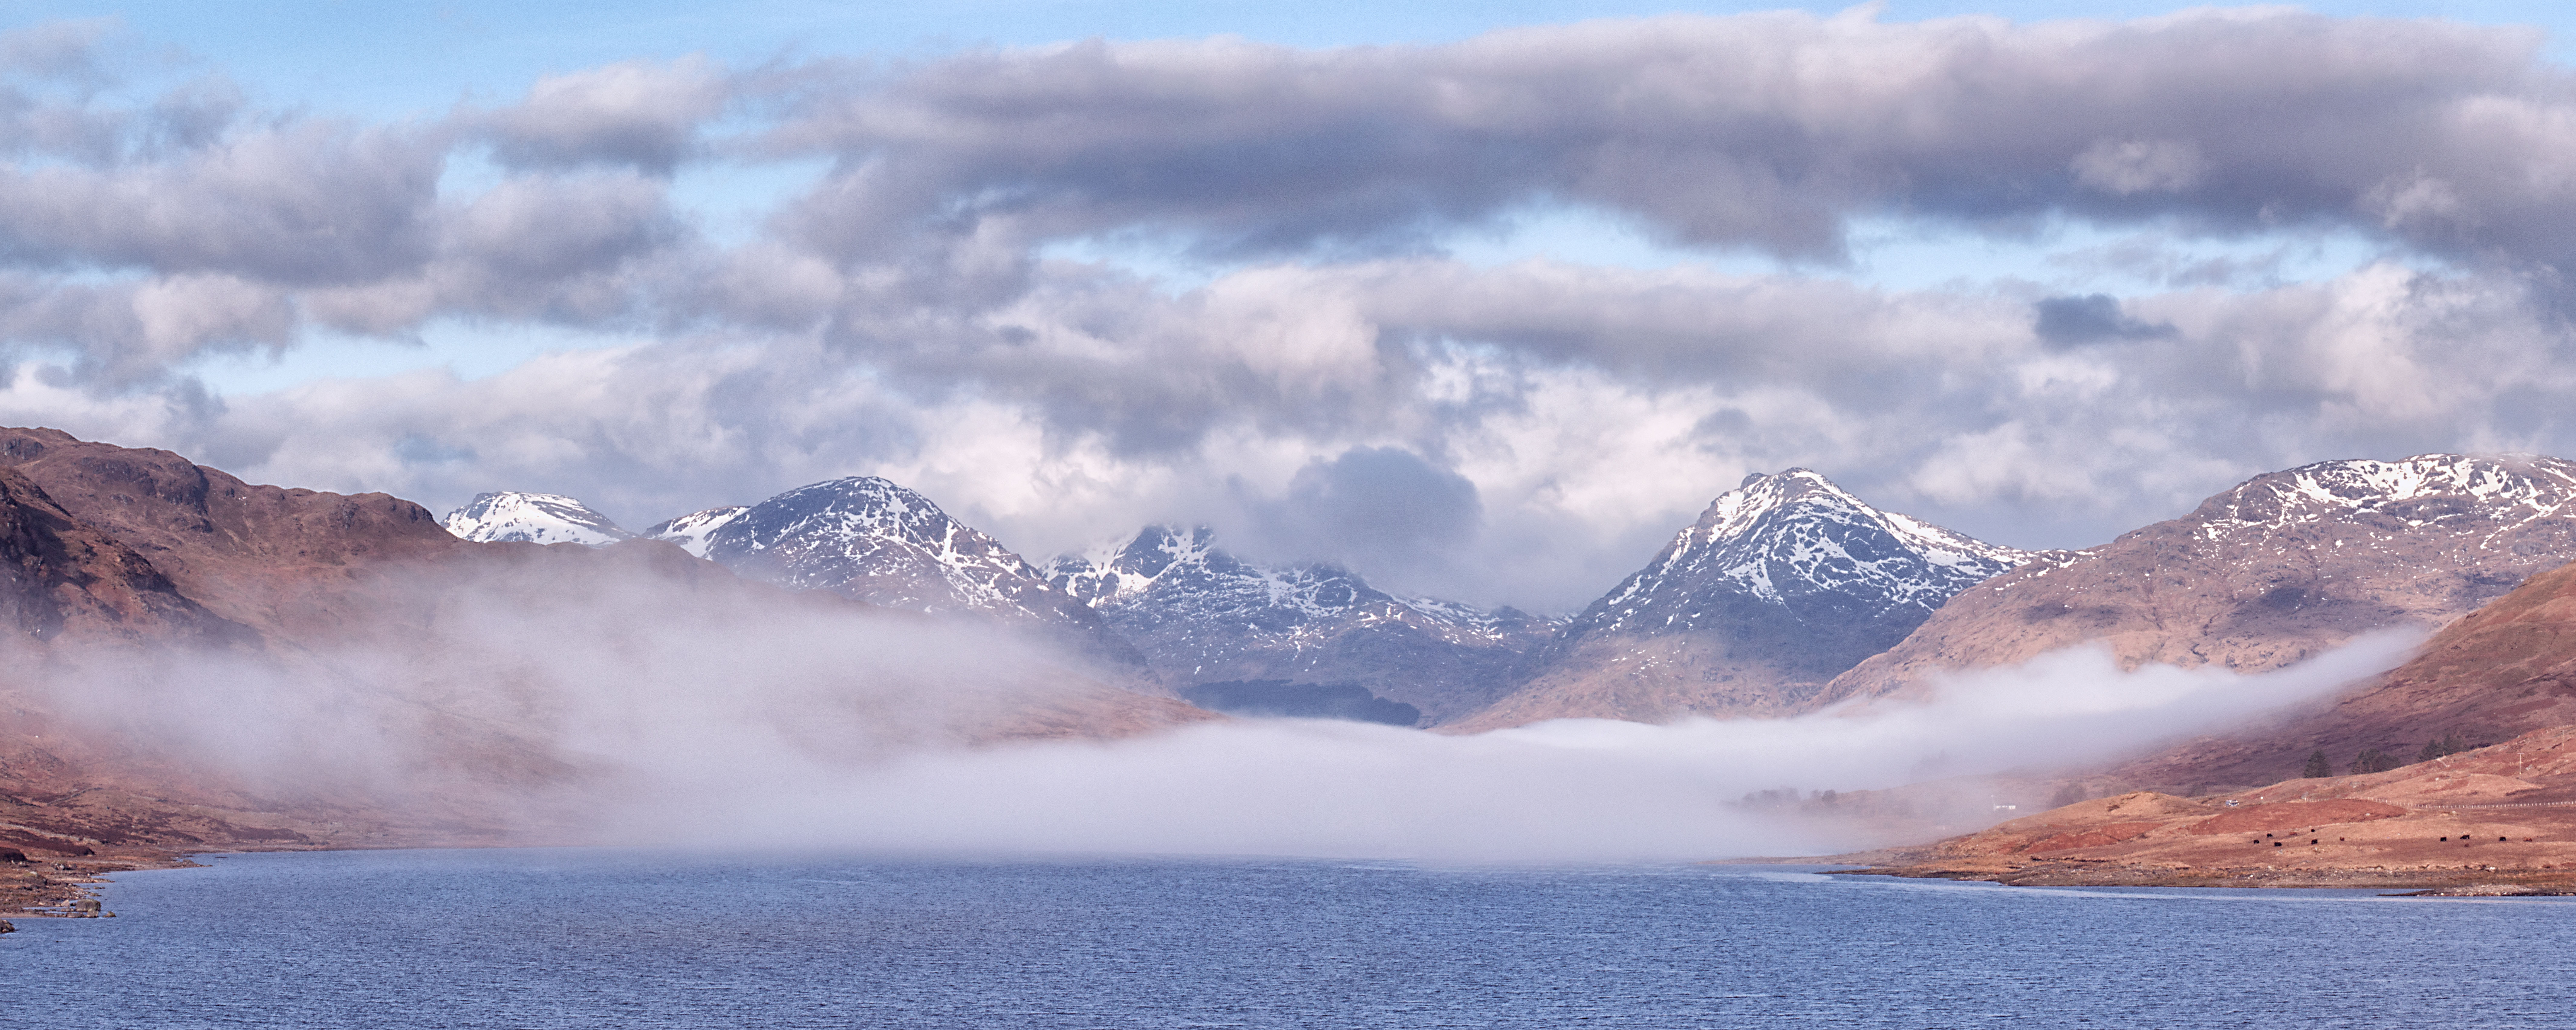
landscape, nature, wilderness, mountain, snow, winter, cloud, mist, morning, lake, mountain range, spring, glacier, fjord, cool image, alps, plateau, scotland, i, loch, morningmist, trossachs, locharklet, arrocharalps, arklet, arrochar, landform, geographical feature, atmospheric phenomenon, mountainous landforms, glacial landform